Madame Bey

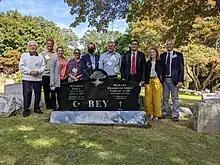

Among her favorite fighters were Max Schmeling, Freddie Steele, Tommy Farr, Paul Berlenbach, Primo Carnera, Lou Ambers, and Gene Tunney, whom she called her "polished emerald." According to "Madame Bey's: Home to Boxing Legends", the following is an alphabetic list of people associated with boxing that were in Chatham Township, New Jersey, where Madame Bey's camp resided. Georgie Abrams, Lou Ambers, Fred Apostoli, Red Applegate, Ray Arcel, Freddie Archer, Henry Armstrong, Buddy Baer, Max Baer, Joe Baksi, Sam Baroudi, Billy Beauhuld, Tommy Bell, Steve Belloise, Paul Berlenbach, Melio Bettina, Carmine Bilotti, Whitey Bimstein, Jimmy Bivins, James Braddock, Jorge Brescia, Jack Britton, Freddy Brown, Al Buck, Red Burman, Mushy Callahan, Victor Campolo, Tony Canzoneri, Primo Carnera, Georges Carpentier, Jimmy Carter, Rubin Carter, Ezzard Charles, Kid Chocolate, Gil Clancy, Freddie Cochrane, Jimmy Carrollo, James J. Corbett, Lulu Costantino, Cus D’Amato, Jack Delaney, Al Davis, Red Top Davis, James P. Dawson, Jack Dempsey, Gus Dorazio, Carl Duane, Chris Dundee, Johnny Dundee, Vince Dundee, Sixto Escobar, Tommy Farr, Abe Feldman, Freddie Fiducia, Jackie Fields, F. Scott Fitzgerald, Billy Fox, Humbert Fugazy, Charley Fusari, Tony Galento, Kid Gavilán, Frankie Genaro, Billy Gibson, Joey Giardello, George Godfrey, Arturo Godoy, Charley Goldman, Ruby Goldstein, Bud Gorman, Billy Graham, Frank Graham, Rocky Graziano, Abe Greene, Gus Greenlee, Emile Griffith, Babe Herman, Steve Hostak, Ace Hudkins, Herbert Hype Igoe, Beau Jack, Tommy Hurricane Jackson, Jimmy Jacobs, Joe Jacobs, Mike Jacobs, Joe Jeanette, Ben Jeby, Lew Jenkins, Jack Johnson, James Johnston, Doug Jones, Ralph Tiger Jones, Phil Kaplan, Jack Kearns, Frankie Klick, Johnny Kilbane, Solly Krieger, Jake LaMotta, Tippy Larkin, Benny Leonard, Gus Lesnevich, King Levinsky, John Henry Lewis, Isaac Logart, Tommy Loughran, Joe Louis, Joe Lynch, Eddie Mader, Nathan Mann, Rocky Marciano, Lloyd Marshall, Eddie Martin, Bat Masterson, Joey Maxim, Jimmy McLarnin, Mike McTigue, Jack Miley, Bob Montgomery, Archie Moore, Tod Morgan, Dan Morgan, Walter Neusel, Kid Norfolk, Lou Nova, Jack O’Brien, Bob Olin, Lee Oma, Carlos Ortiz, Ken Overlin, Benny Kid Paret, Floyd Patterson, Willie Pep, Billy Petrolle, Willie Ratner, Grantland Rice, Gilbert Rogin, Maxie Rosenbloom, Al Roth, Andre Routis, Irving Rudd, Bobby Ruffin, Damon Runyon, Sandy Saddler, Lou Salica, Johnny Saxton, Max Schmeling, Flashy Sebastian, Marty Servo, Jack Sharkey, Battling Siki, Eric Seelig, Freddie Steele, Allie Stolz, Young Stribling, Herman Taylor, Lew Tendler, Sid Terris, Young Terry, Jack Thompson, Jose Torres, Gene Tunney, Pancho Villa, Mickey Walker, Max Waxman, Al Weill, Charlie Weinert, Freddie Welsh, Harry Wills, Charley White, Johnny Wilson, Chalky Wright, Paulino Uzcudun, Jersey Joe Walcott, Ike Williams, Teddy Yarosz.